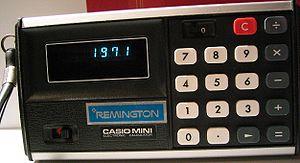
Casio Computer Company, Limited est une entreprise multinationale japonaise fondée en 1946 à Mitaka au Japon. Elle est connue pour ses calculatrices, montres, PDA et appareils photo numériques.
La Casio Mini est la première calculatrice de poche électronique destinée au grand public, produite par la société japonaise Casio en 1972.